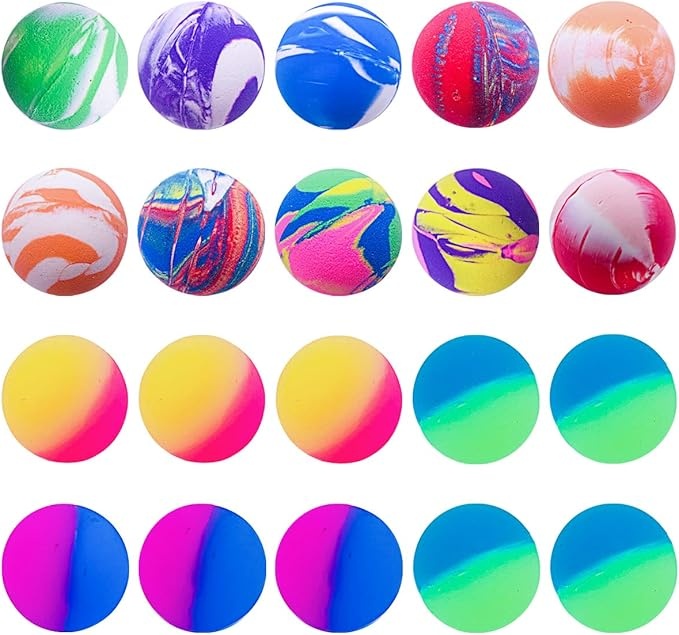
PET SHOW 20Pcs 1.2 Inch Cat Toy Bouncy Balls Interactive Kitten Bouncing Ball for Indoor Cats Pet Birthday Gift Colorful Chase Rubber Ball with High Elasticity Boys
About This Mixed Color Bouncy Balls: You will receive a variety of colorful bouncy balls in assorted styles and bright colors. Some are translucent, and some are multicolor, etc; They will be sent to you randomly. Material: Rubber, non-toxic and environmentally safe materials, bouncy and flexible, not easy to break or deform, and can be played for a long time. Tiny Size: Each bouncing ball measures approx. 3 x 3 x 3 cm/ 1.2 x 1.2 x 1.2inches, such a tiny and portable size that fit kittens and kids to play, but it may be too small for large adult dogs;please note that this toy ball is not suitable for dogs who enjoy biting and grinding their teeth. Please check the size before placing an order. Ideal Interactive Toy: these assorted bouncy balls are bright in colors and vibrant in patterns, easy to attract your pet's attention, and they have a strong elasticity, which can help you and your cats to further interact and increase the bond between you. Multi-purpose: The beautiful bouncy ball is not only for pets, but also can be used as kids toys, Halloween giveaway, class prize, birthday party gift and decoration for various parties and festivals.Note: It is not suitable for kids under 3 years.
Brand: PETSHOW
Category: Animals & Pet Supplies > Pet Supplies > Cat Supplies > Cat Toys > Balls & Chasers